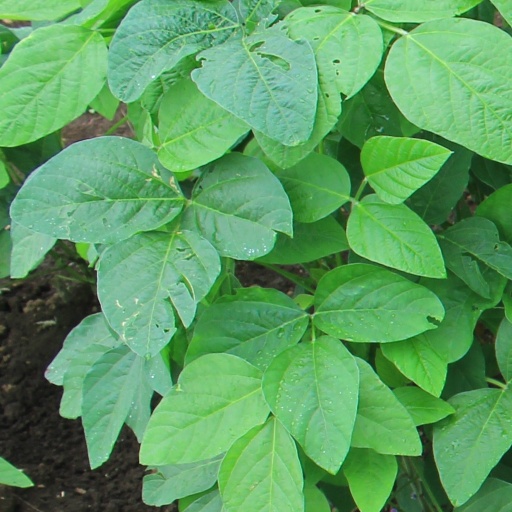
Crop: soybean